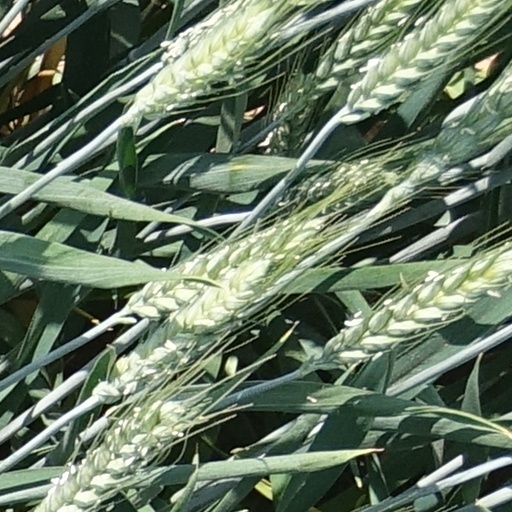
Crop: wheat